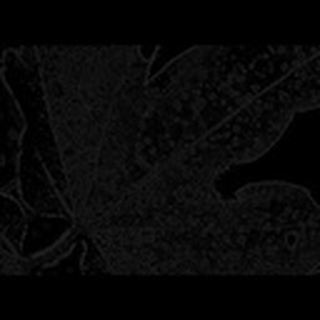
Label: cotton_aphids